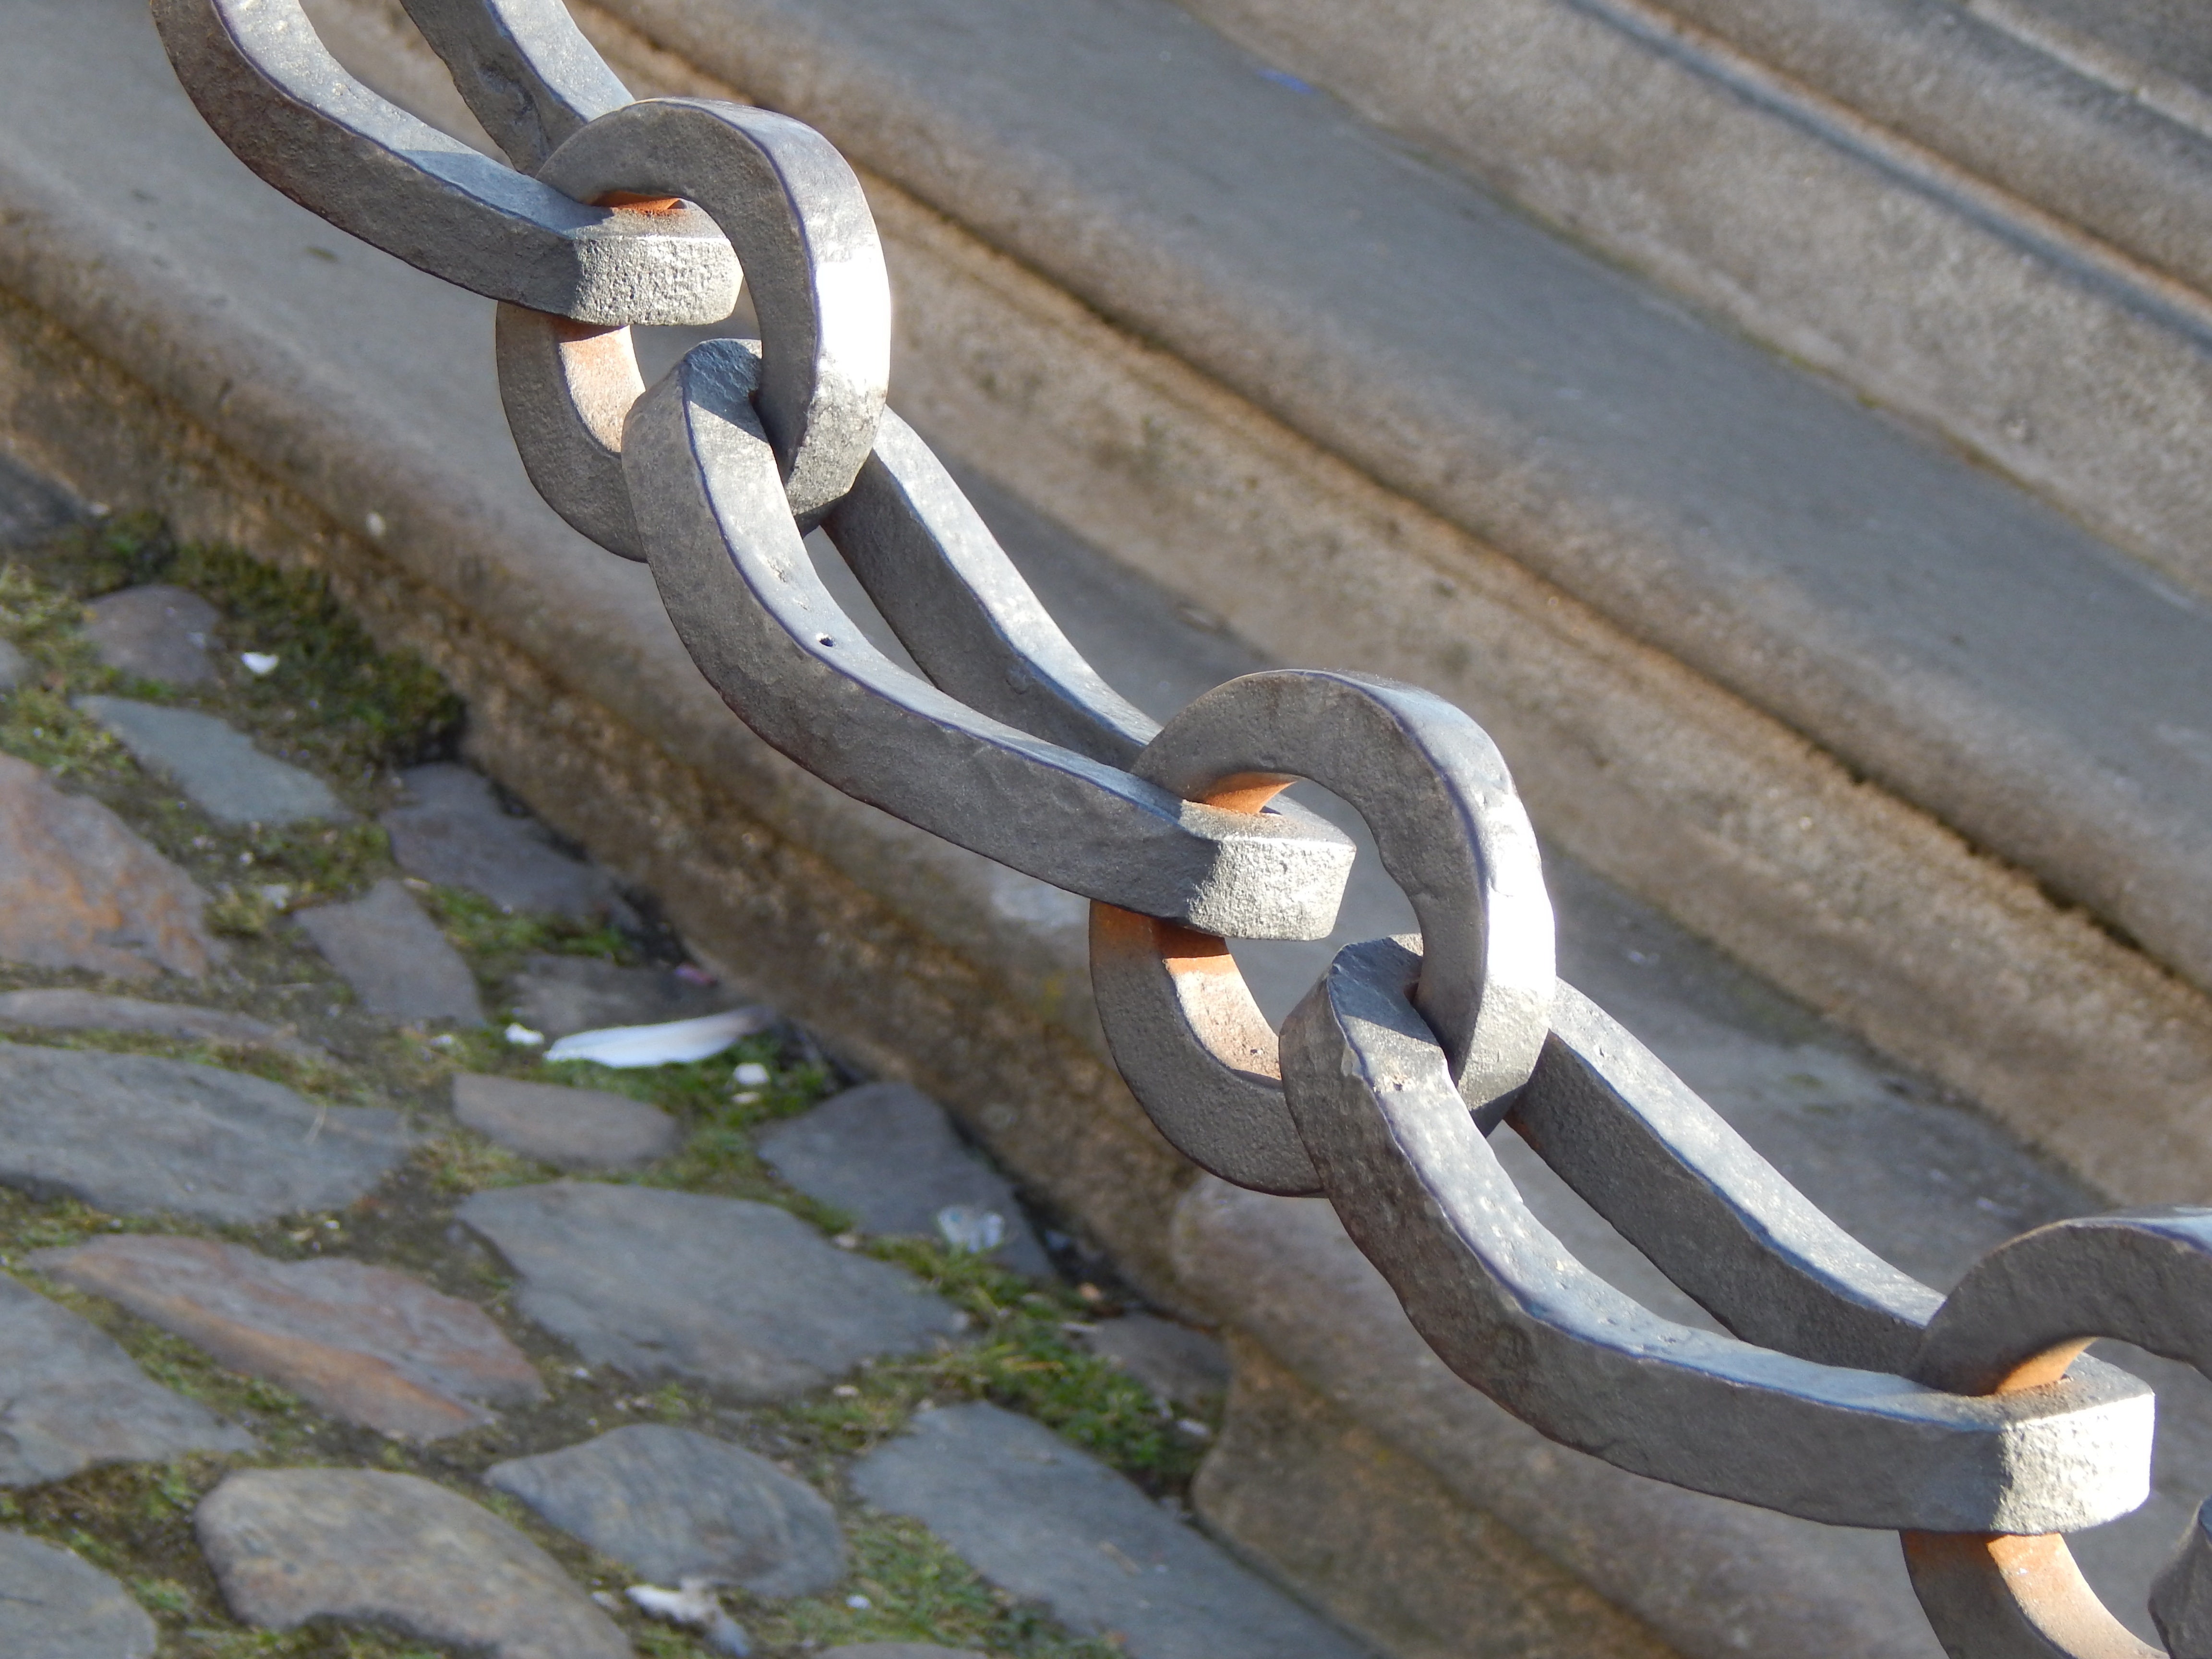
winter, chain, old, reptile, snake, iron, serpent, garter snake, colubridae, the attempt, scaled reptile